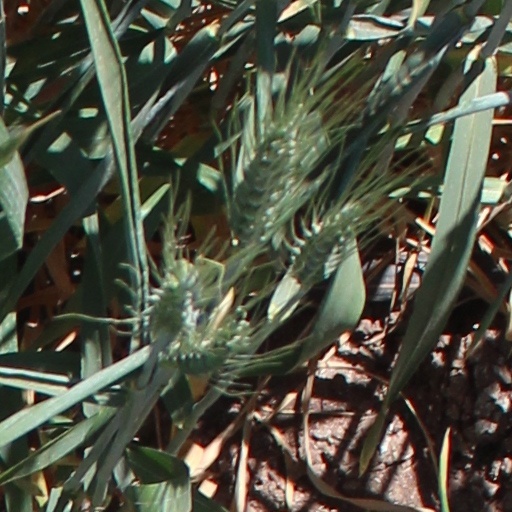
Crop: wheat